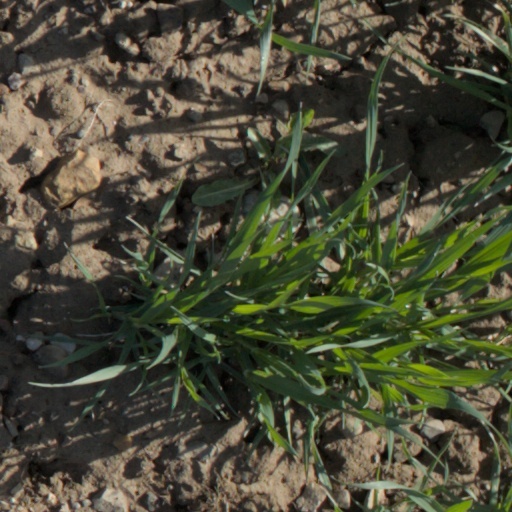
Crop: wheat